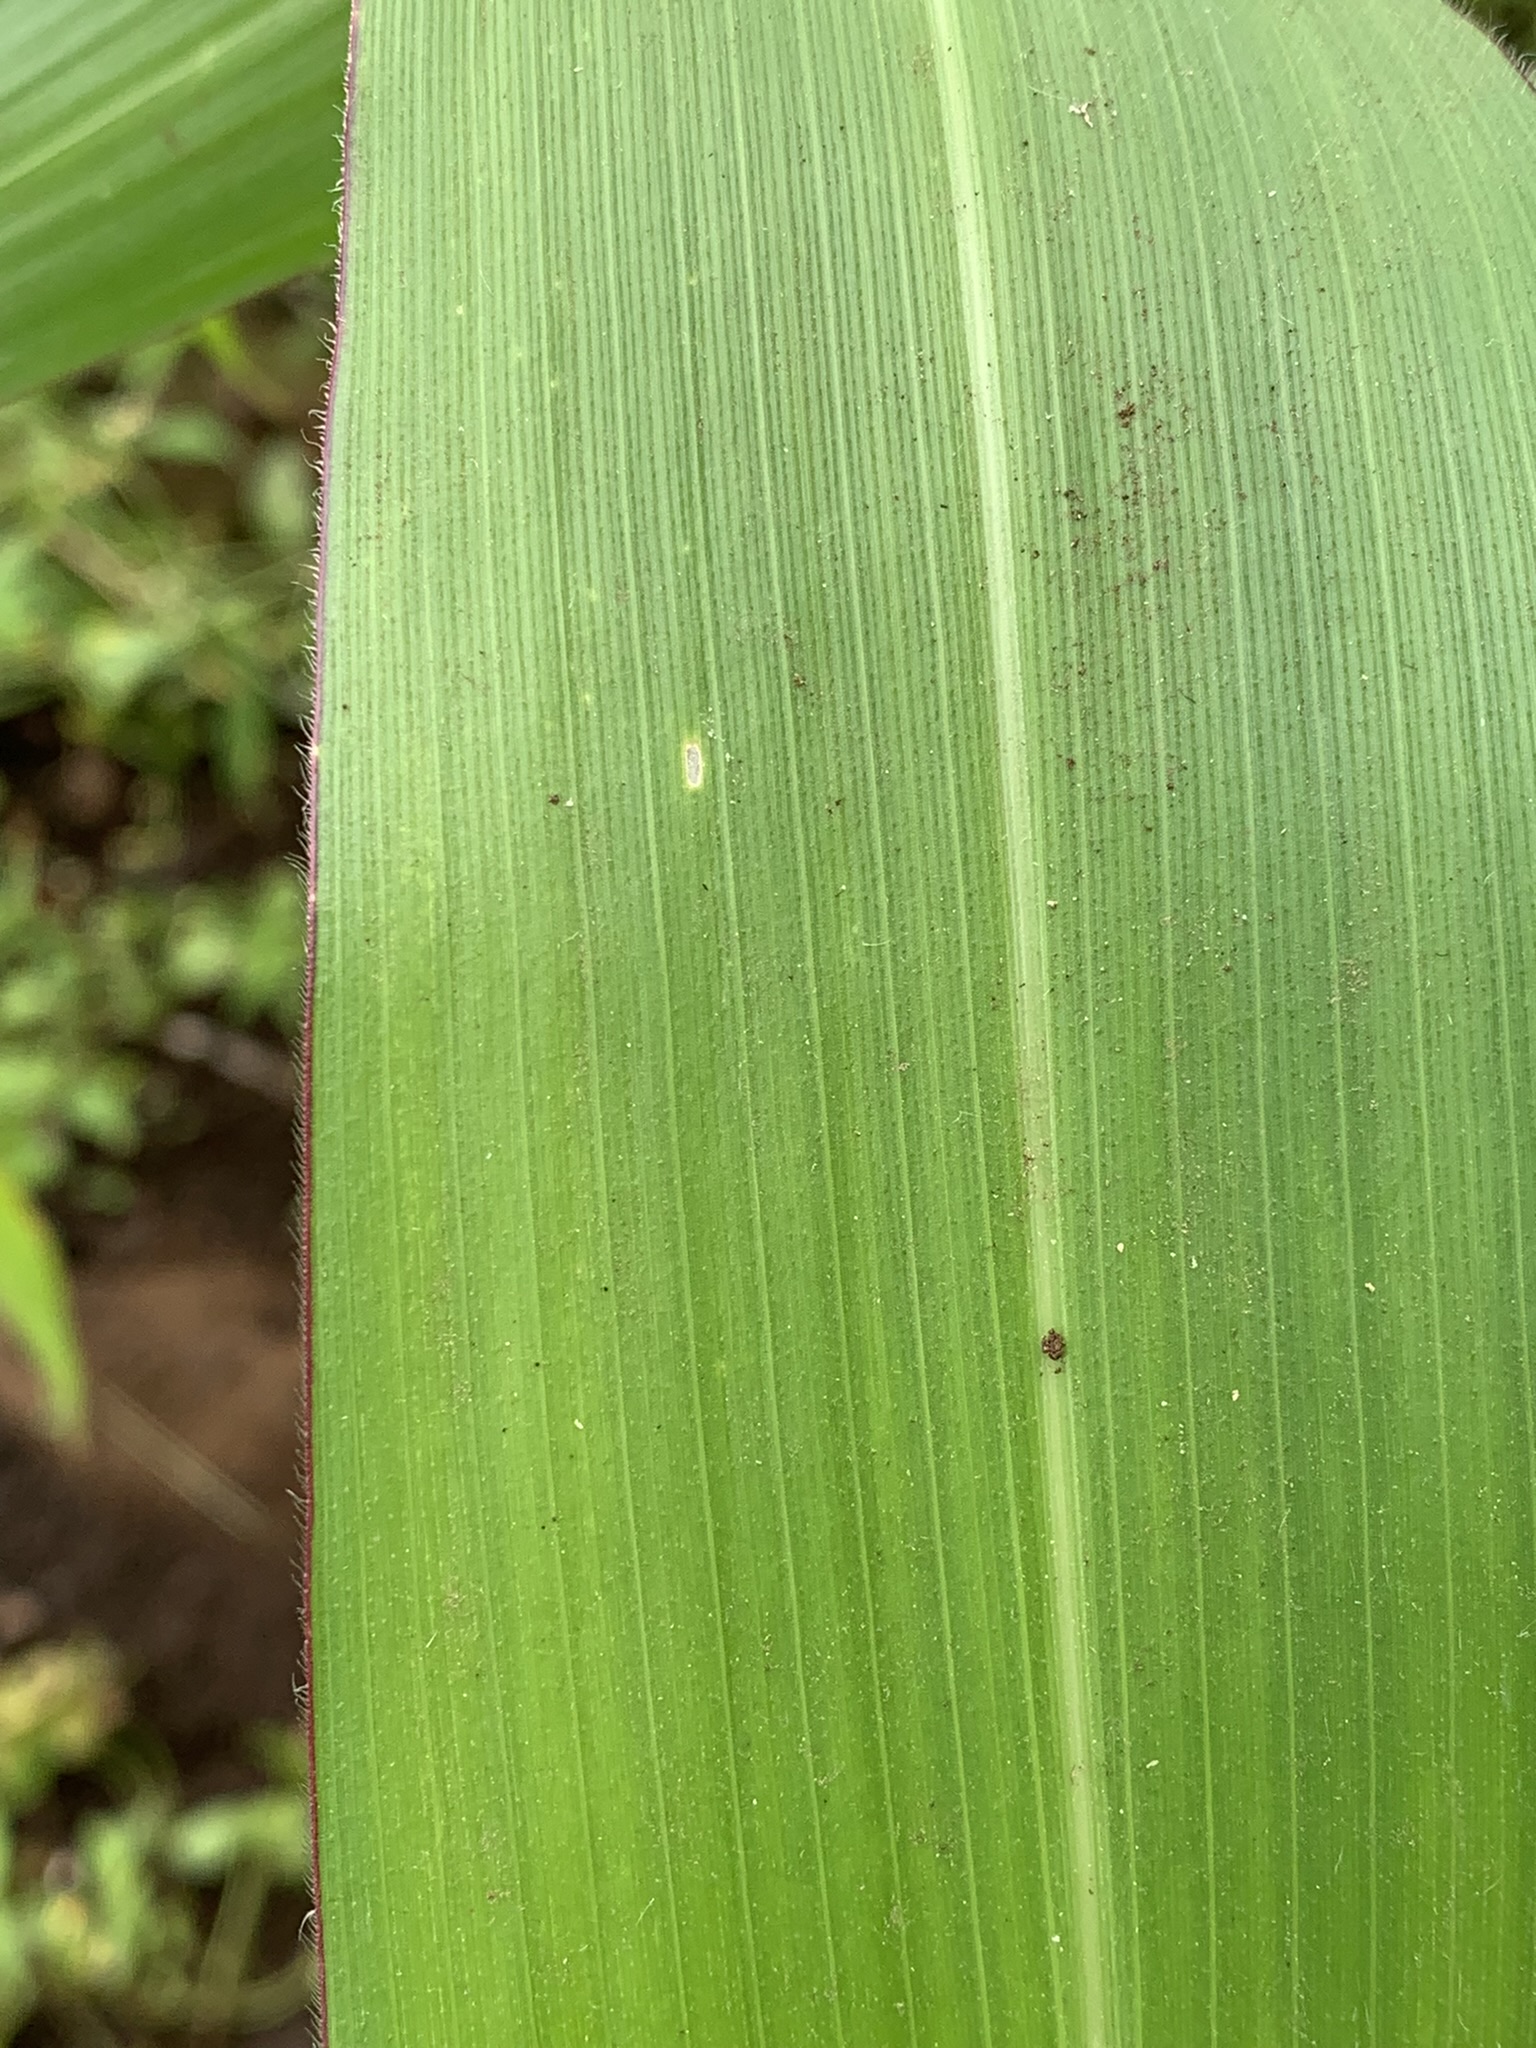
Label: Healthy